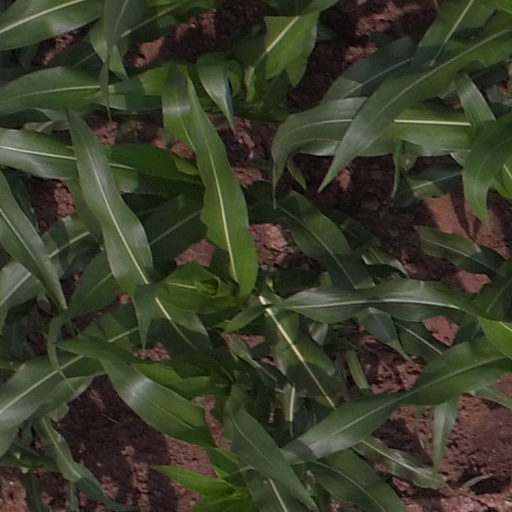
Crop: maize; corn